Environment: real
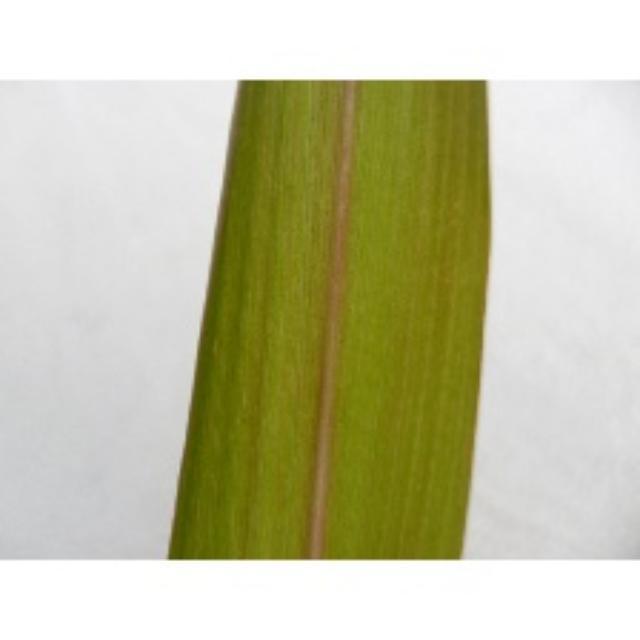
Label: phosphorus_deficiency